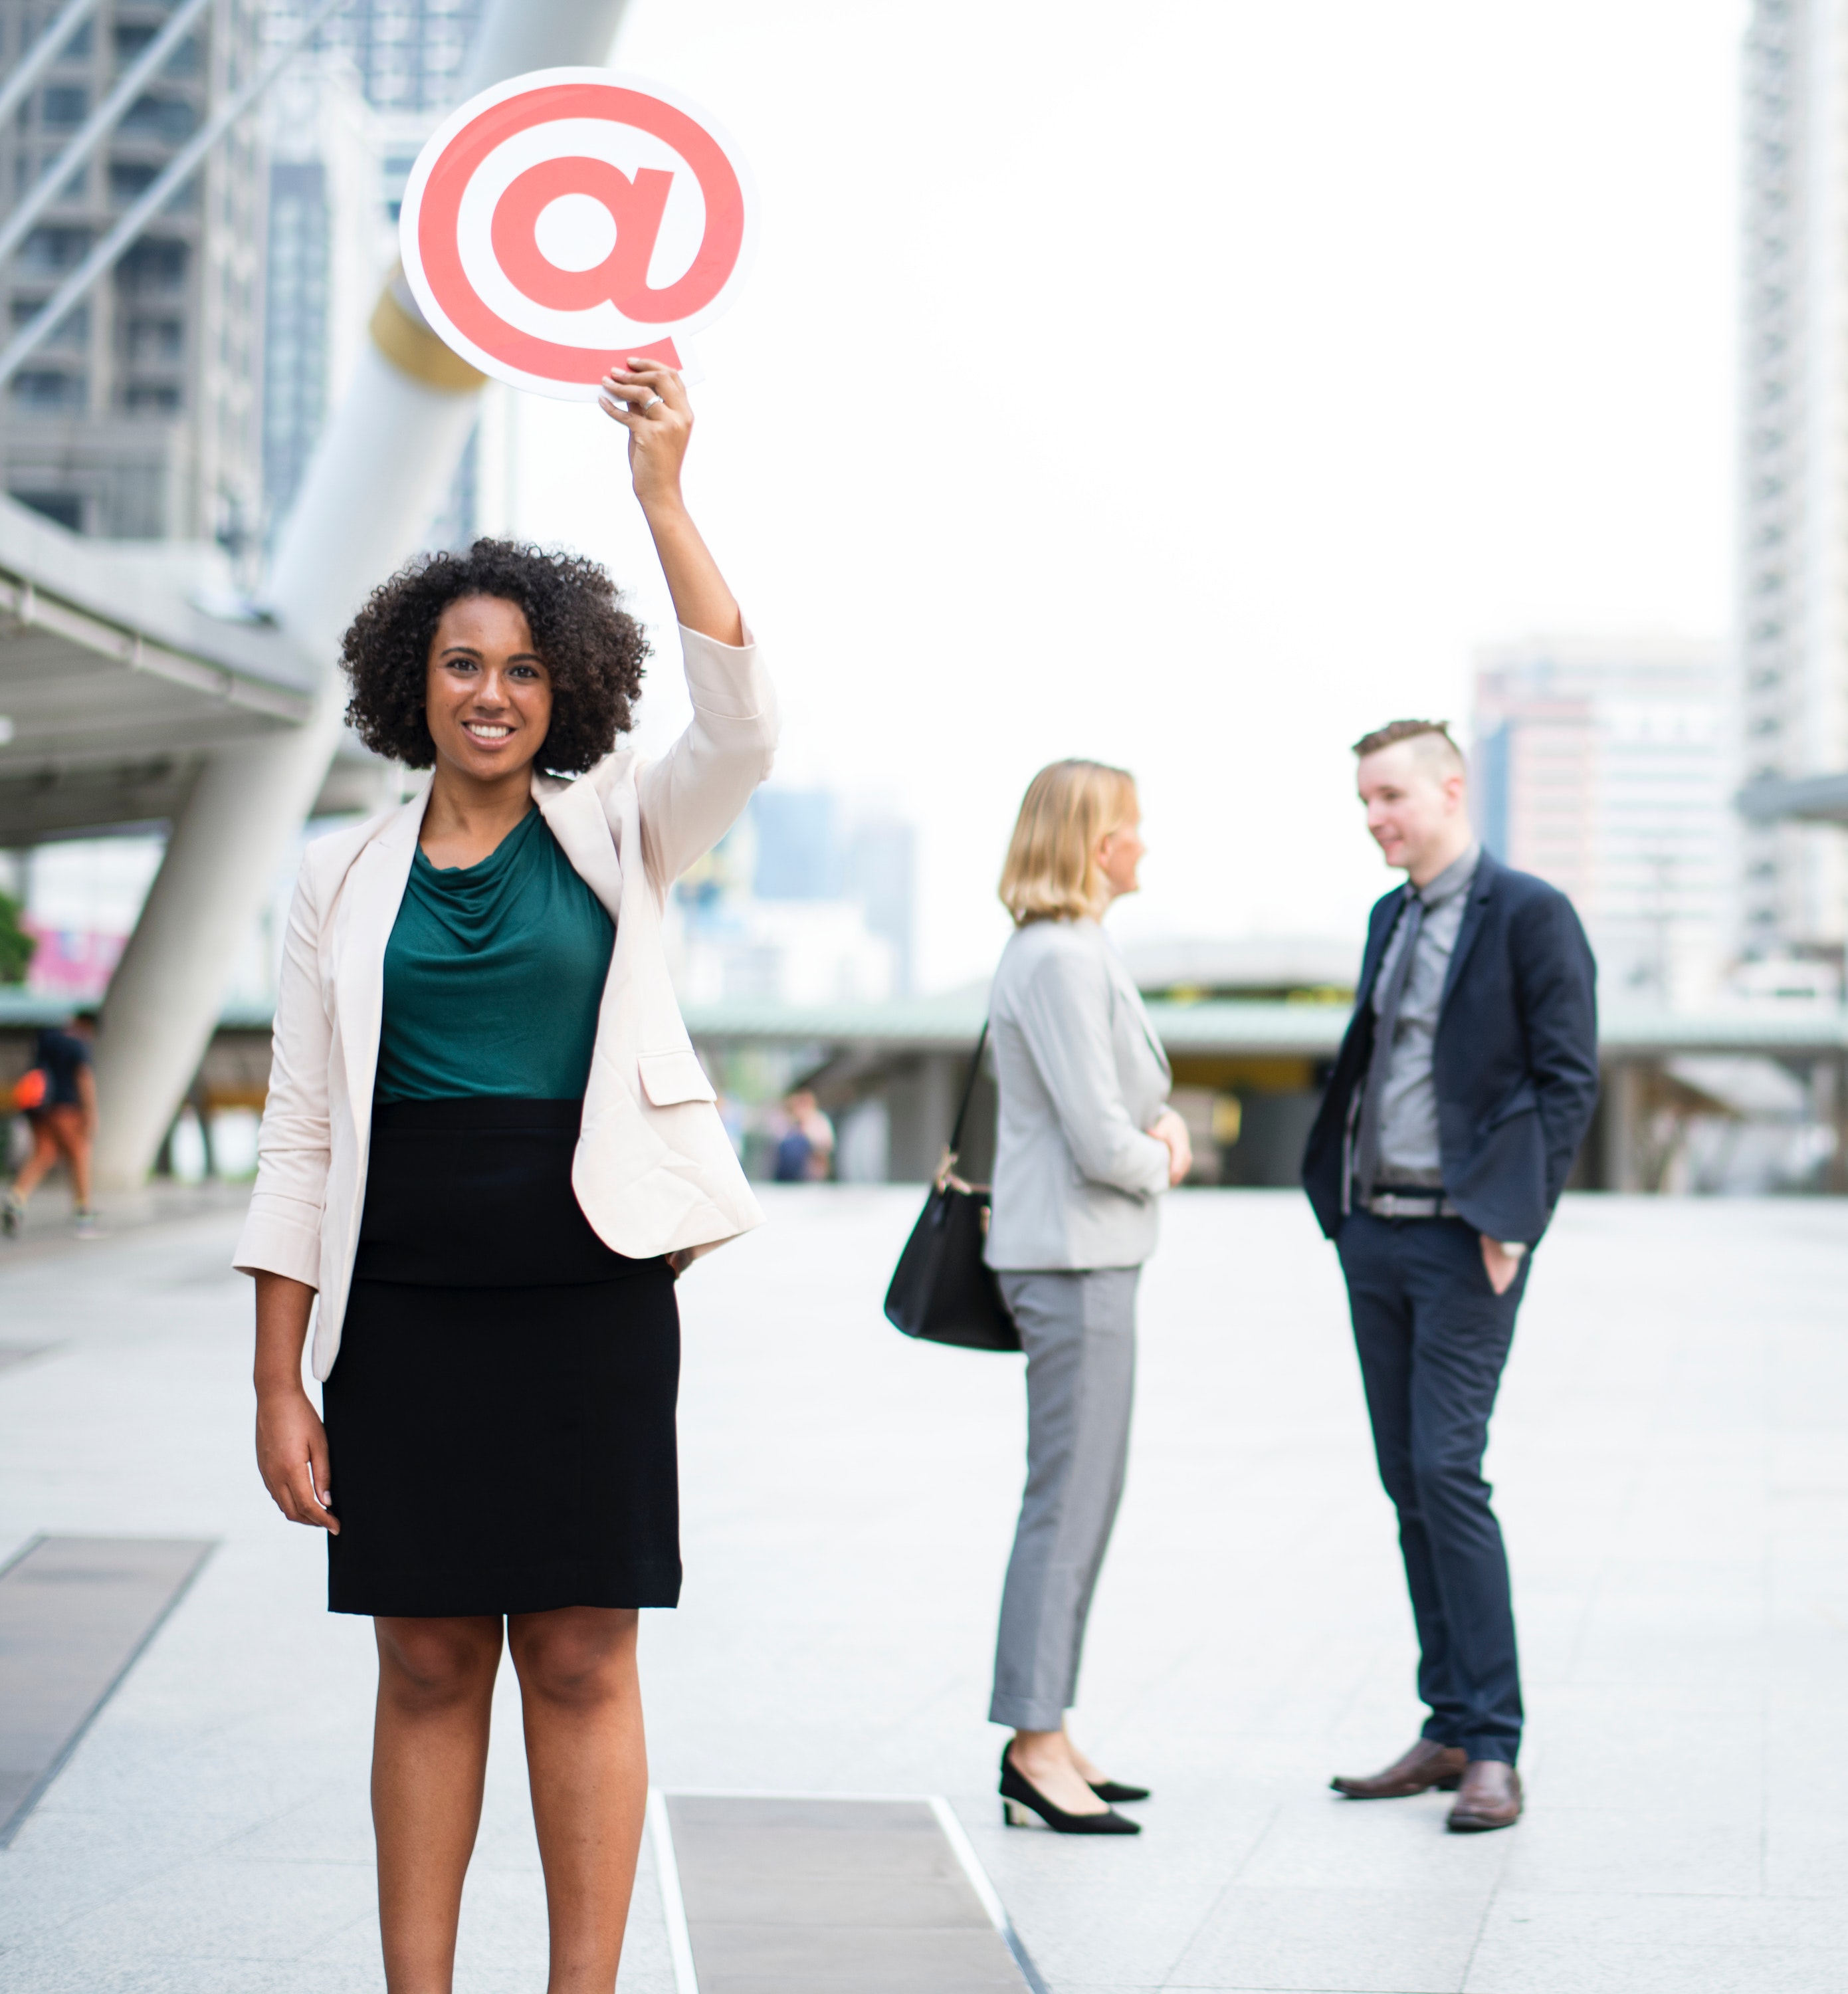
photograph, people, standing, pink, snapshot, fashion, businessperson, white collar worker, photography, design, suit, outerwear, gesture, dress, formal wear, job, business, style, magenta, street fashion